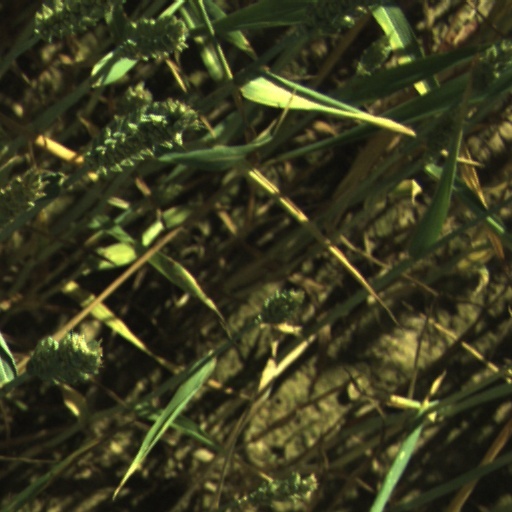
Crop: wheat